Saint Joseph's Church, Bukit Timah

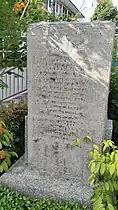
Mauduit's headstone, located in the Rosary Garden.

In December 1845, Father Anatole Mauduit, (1817 – 1 April 1858) made his way to the Straits Settlements (present-day Singapore) in search of Chinese Christians who were labouring away in plantations. Mauduit was from Coutances, Normandy, France, and studied Chinese.